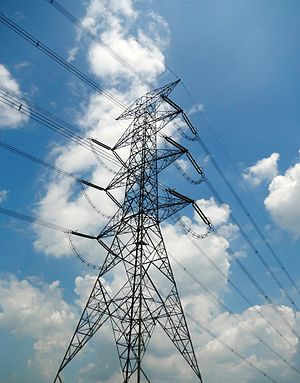
Transmissionslinje
Transmissionslinie til elektricitet (højspænding).
En transmissionslinje er det materielle medium eller struktur, som former hele eller en del af en sti fra ét sted til ét andet til at lede energioverførslen - fx elektromagnetiske bølger eller akustiske bølger – eller elektrisk energioverførsel.